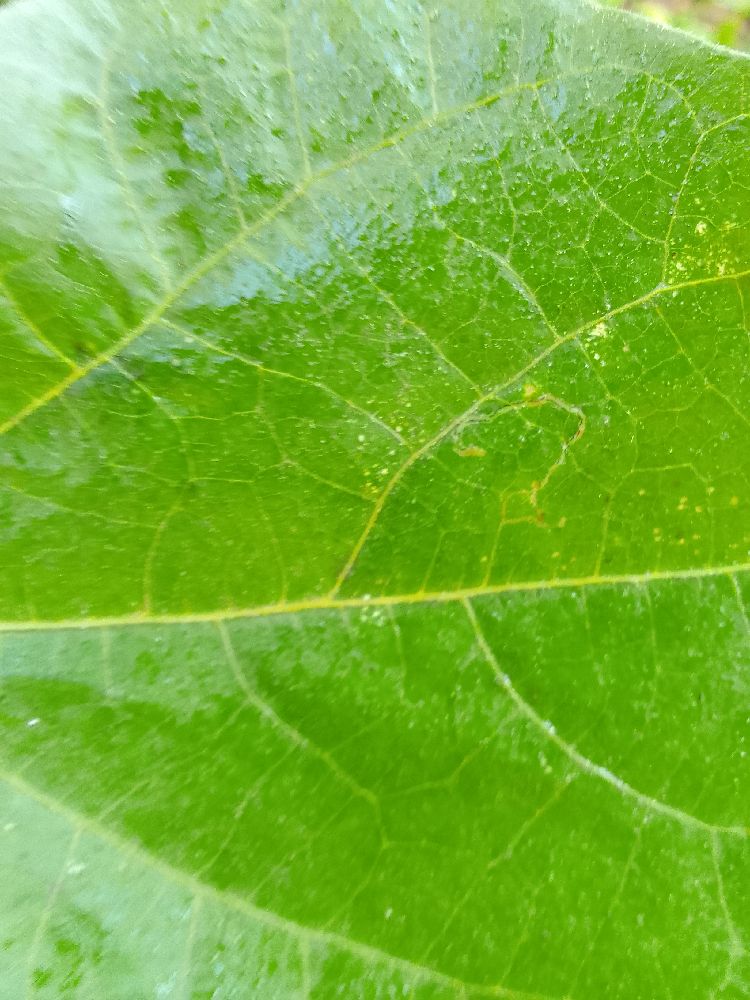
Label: healthy